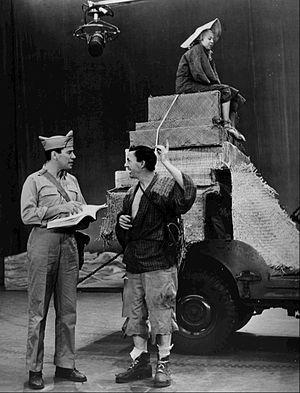
La Petite Maison de thé est une pièce de théâtre de John Patrick créée en 1953 au Martin Beck Theatre de Broadway. Elle se base sur le roman du même nom de Vern Sneider sorti en 1951.